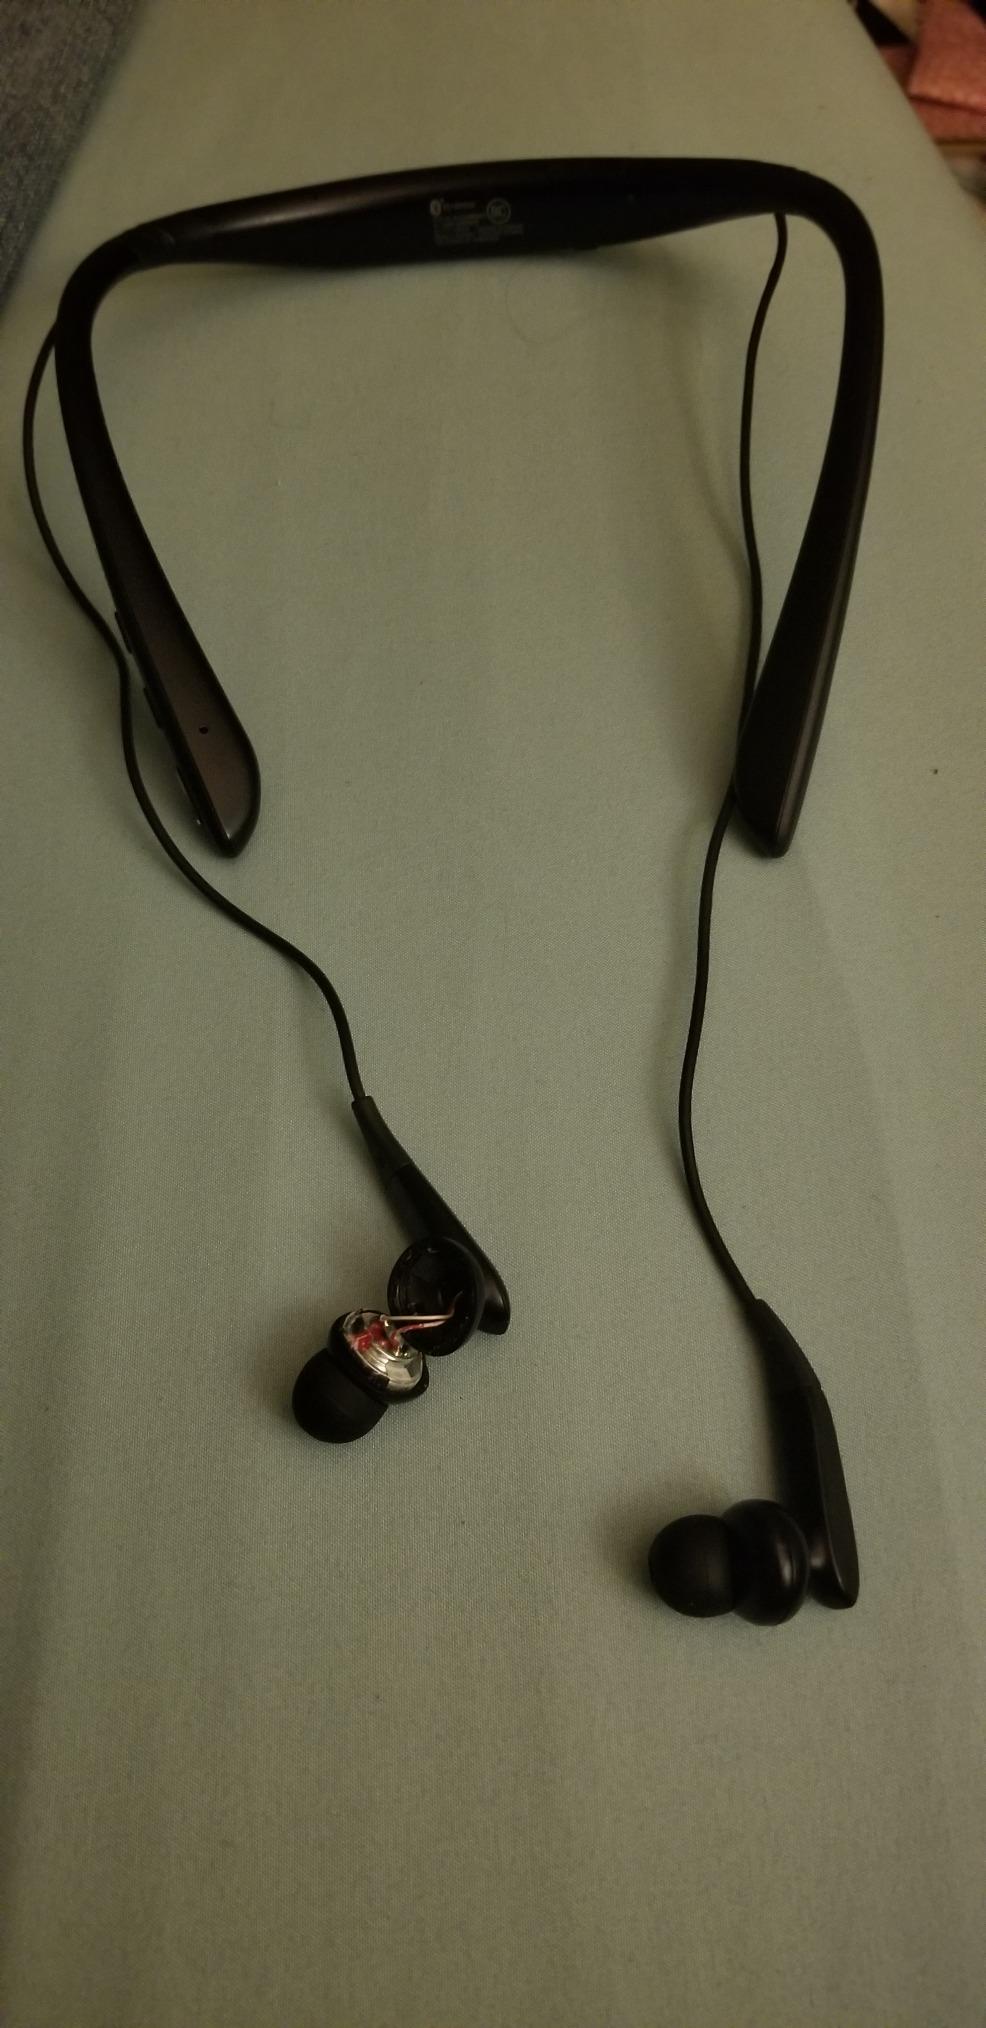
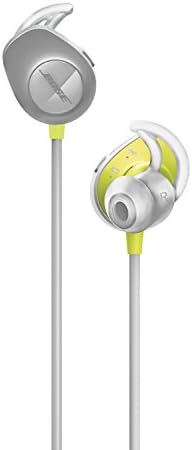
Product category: headphones
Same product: no